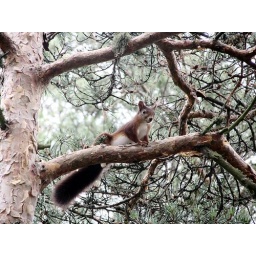
Mr Squirrel sitting in a tree in a forest in Sweden